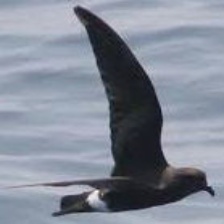
Species: ASHY STORM PETREL
Scientific name: OCEANODROMA HOMOCHROA